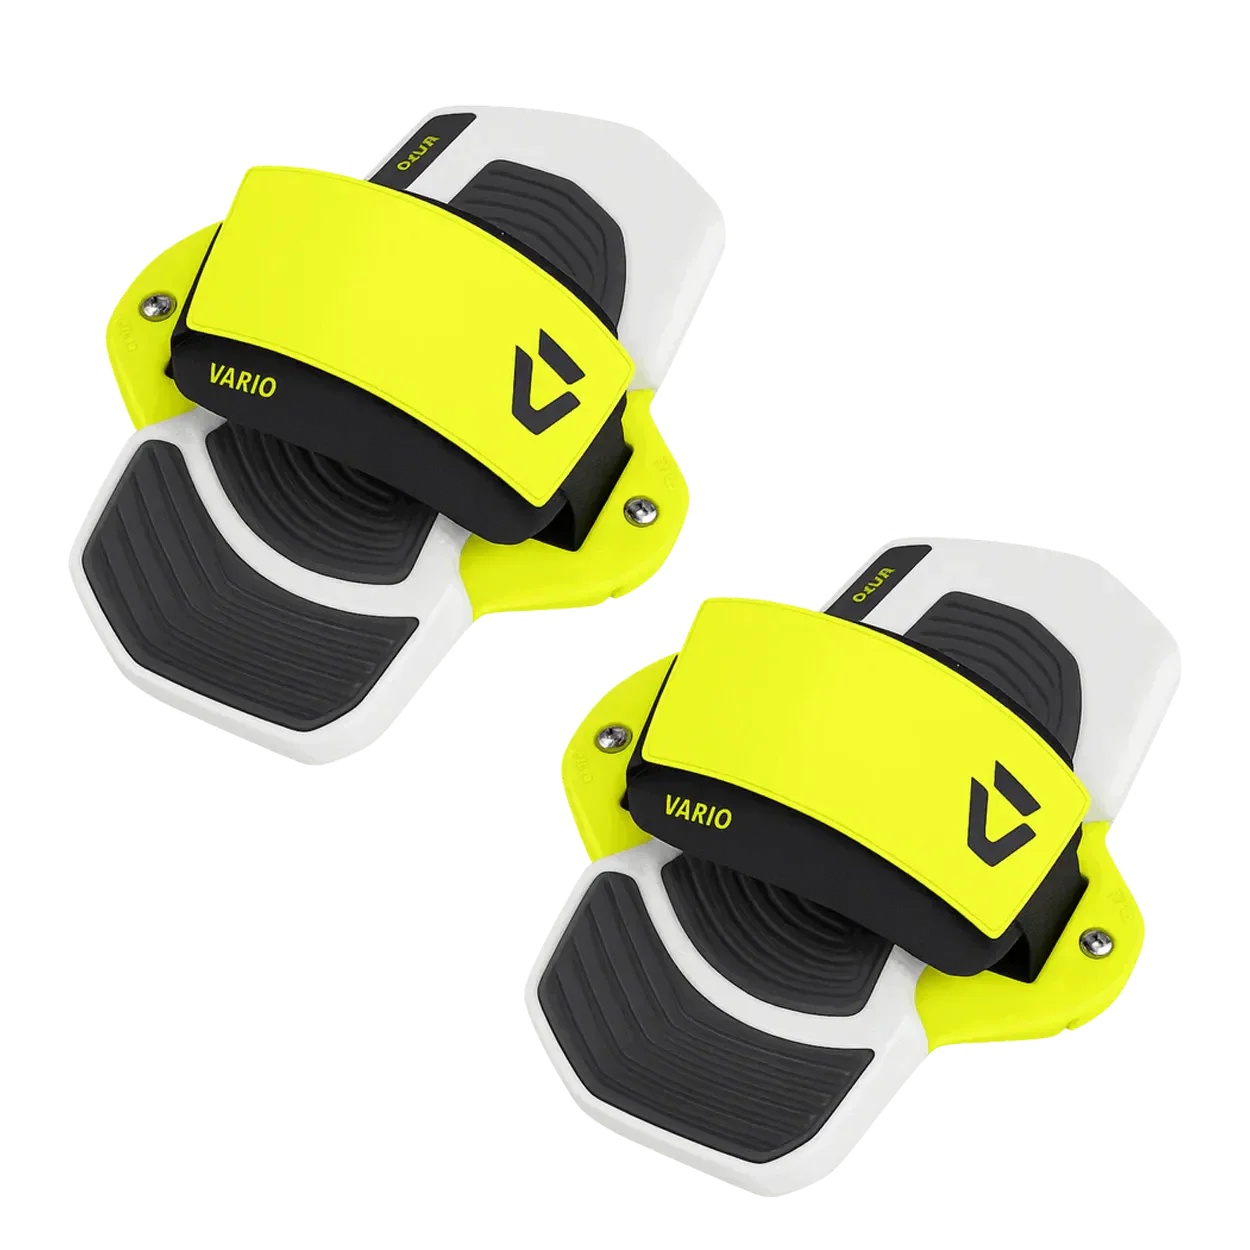
Vario Combo Kiteboard Footpads
Brand: Belluny
Category: Sporting Goods > Outdoor Recreation > Boating & Water Sports > Kitesurfing > Kiteboard Parts > Kiteboard Footstraps